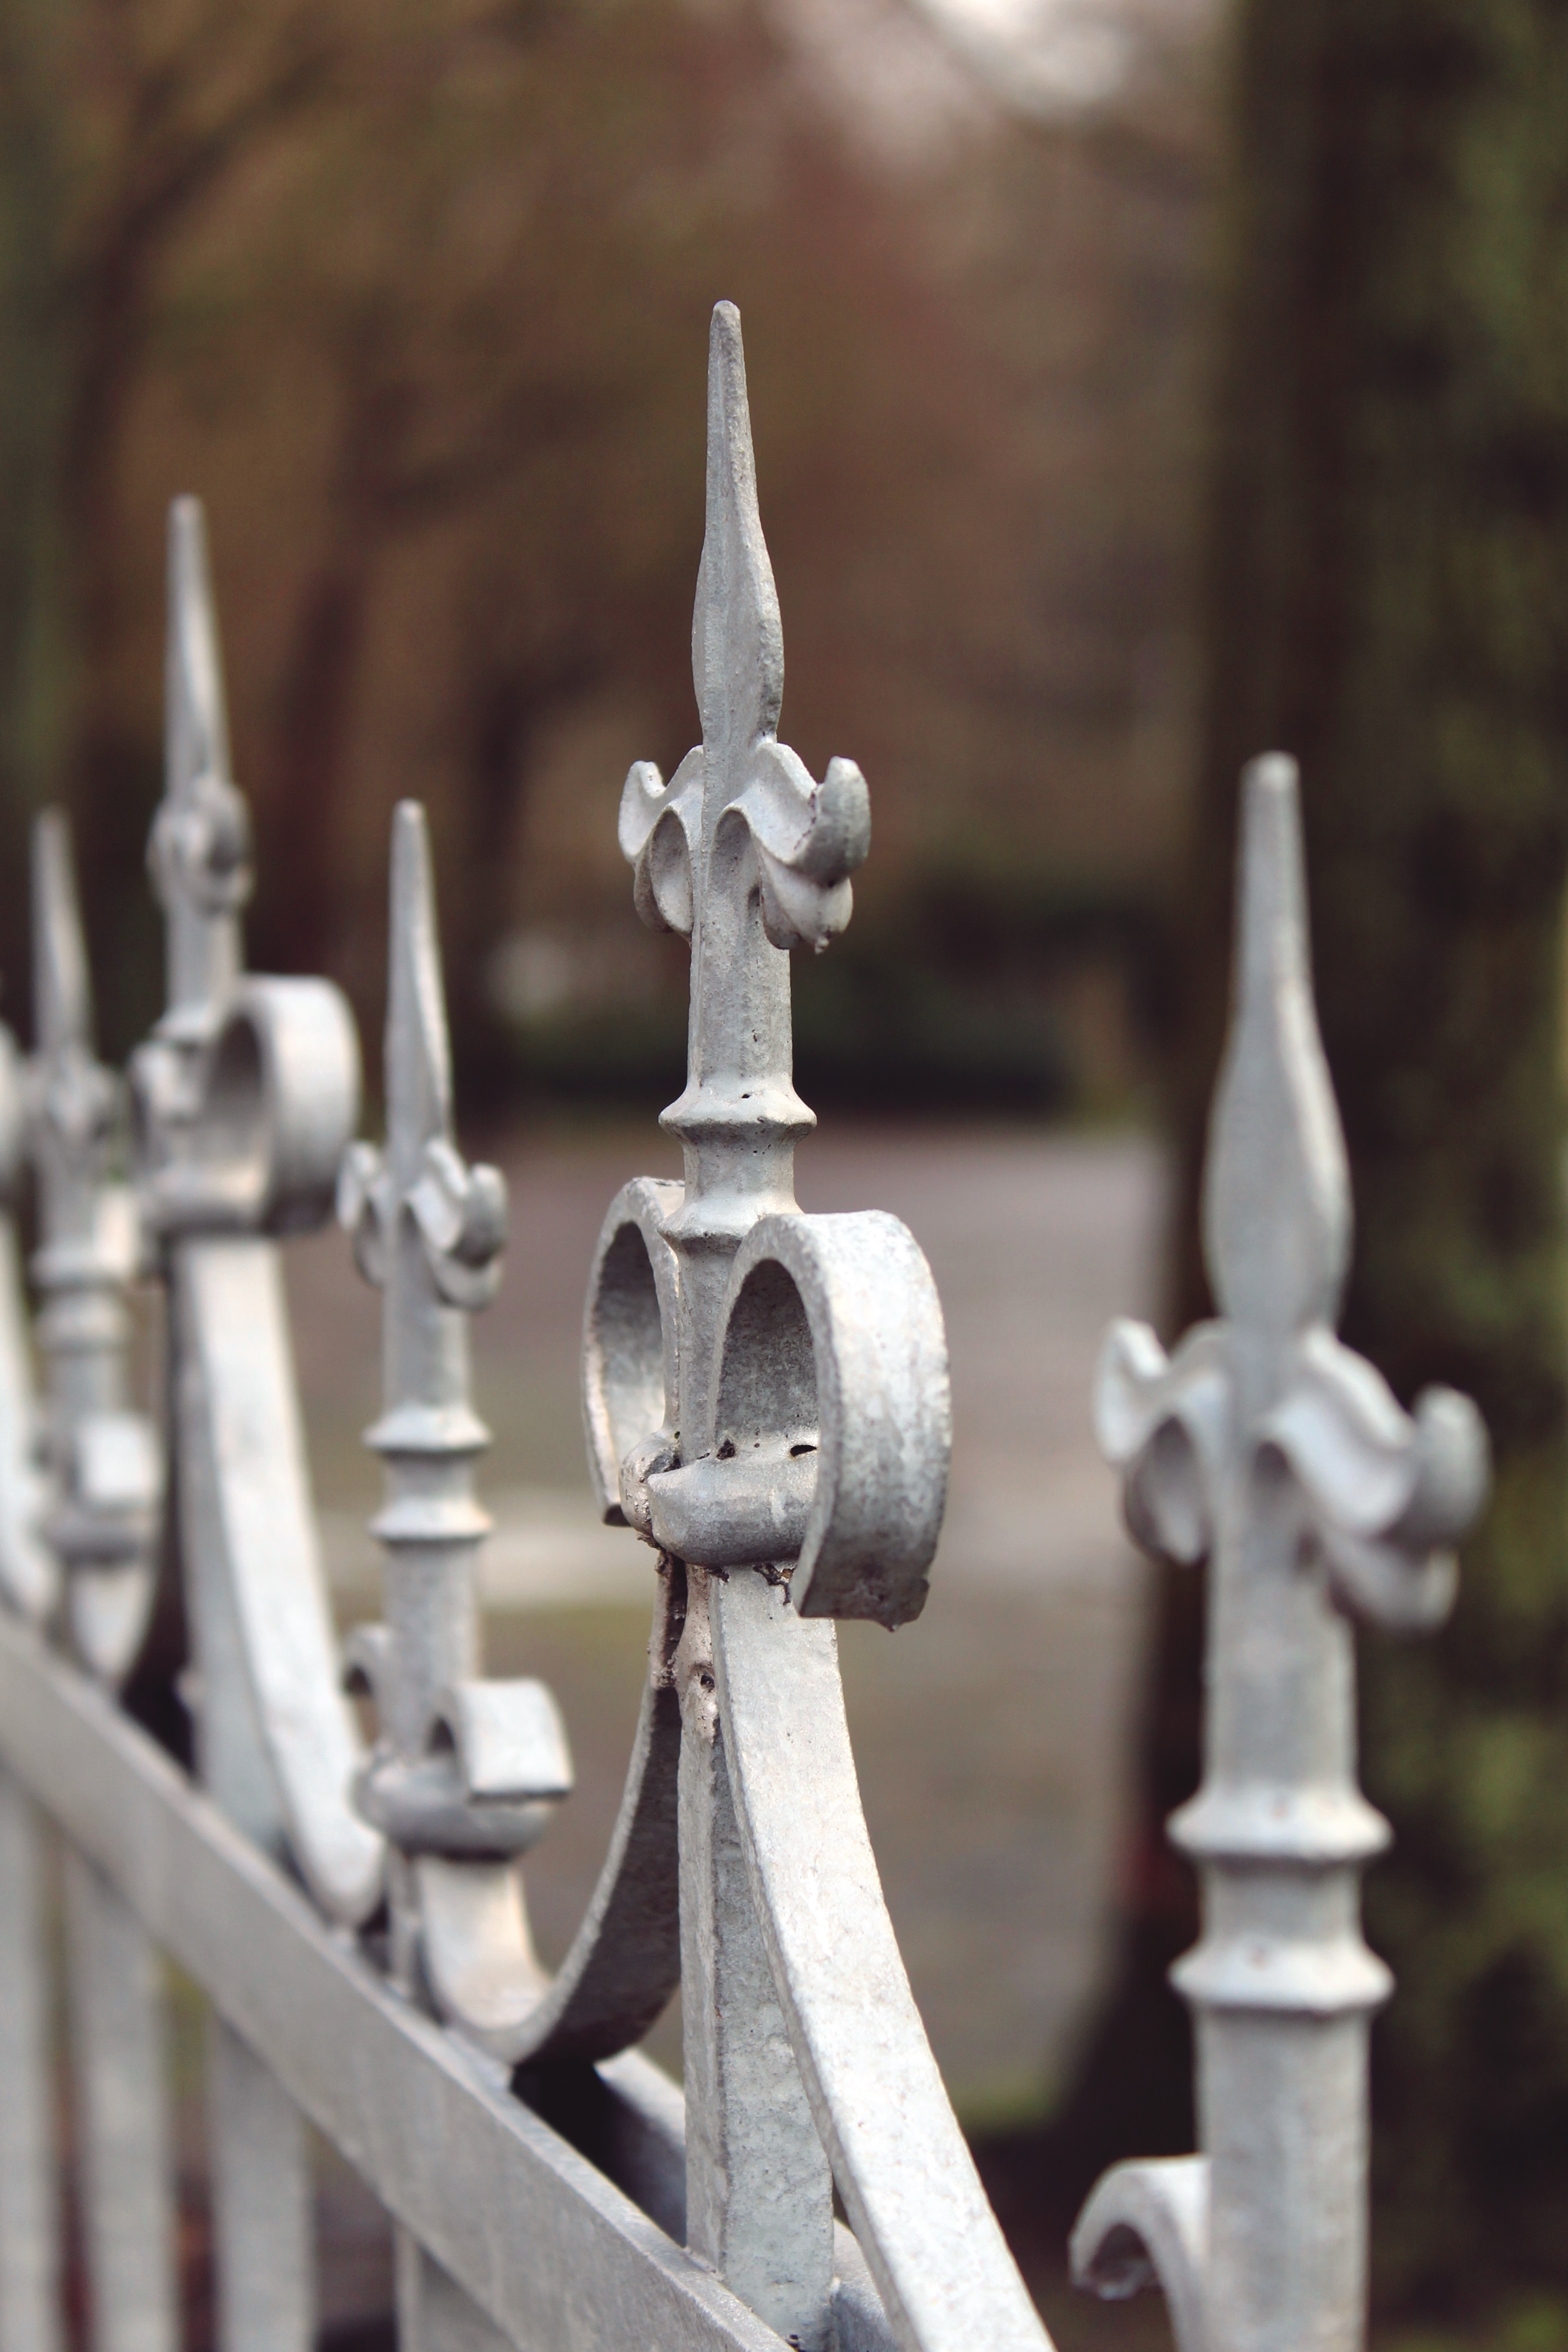
fence, old, metal, close, lighting, sculpture, grey, grid, iron, limit, wrought iron, fence top, baluster